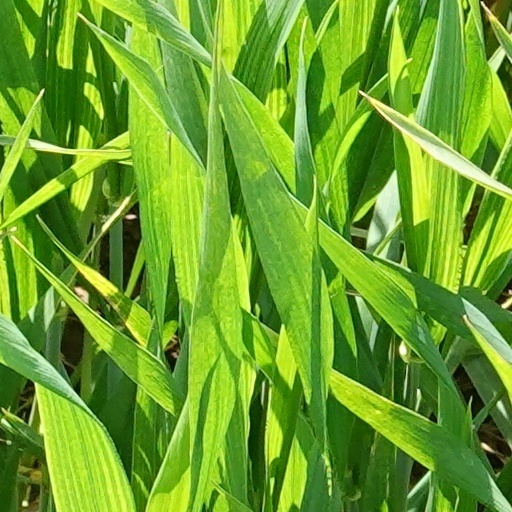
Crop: wheat